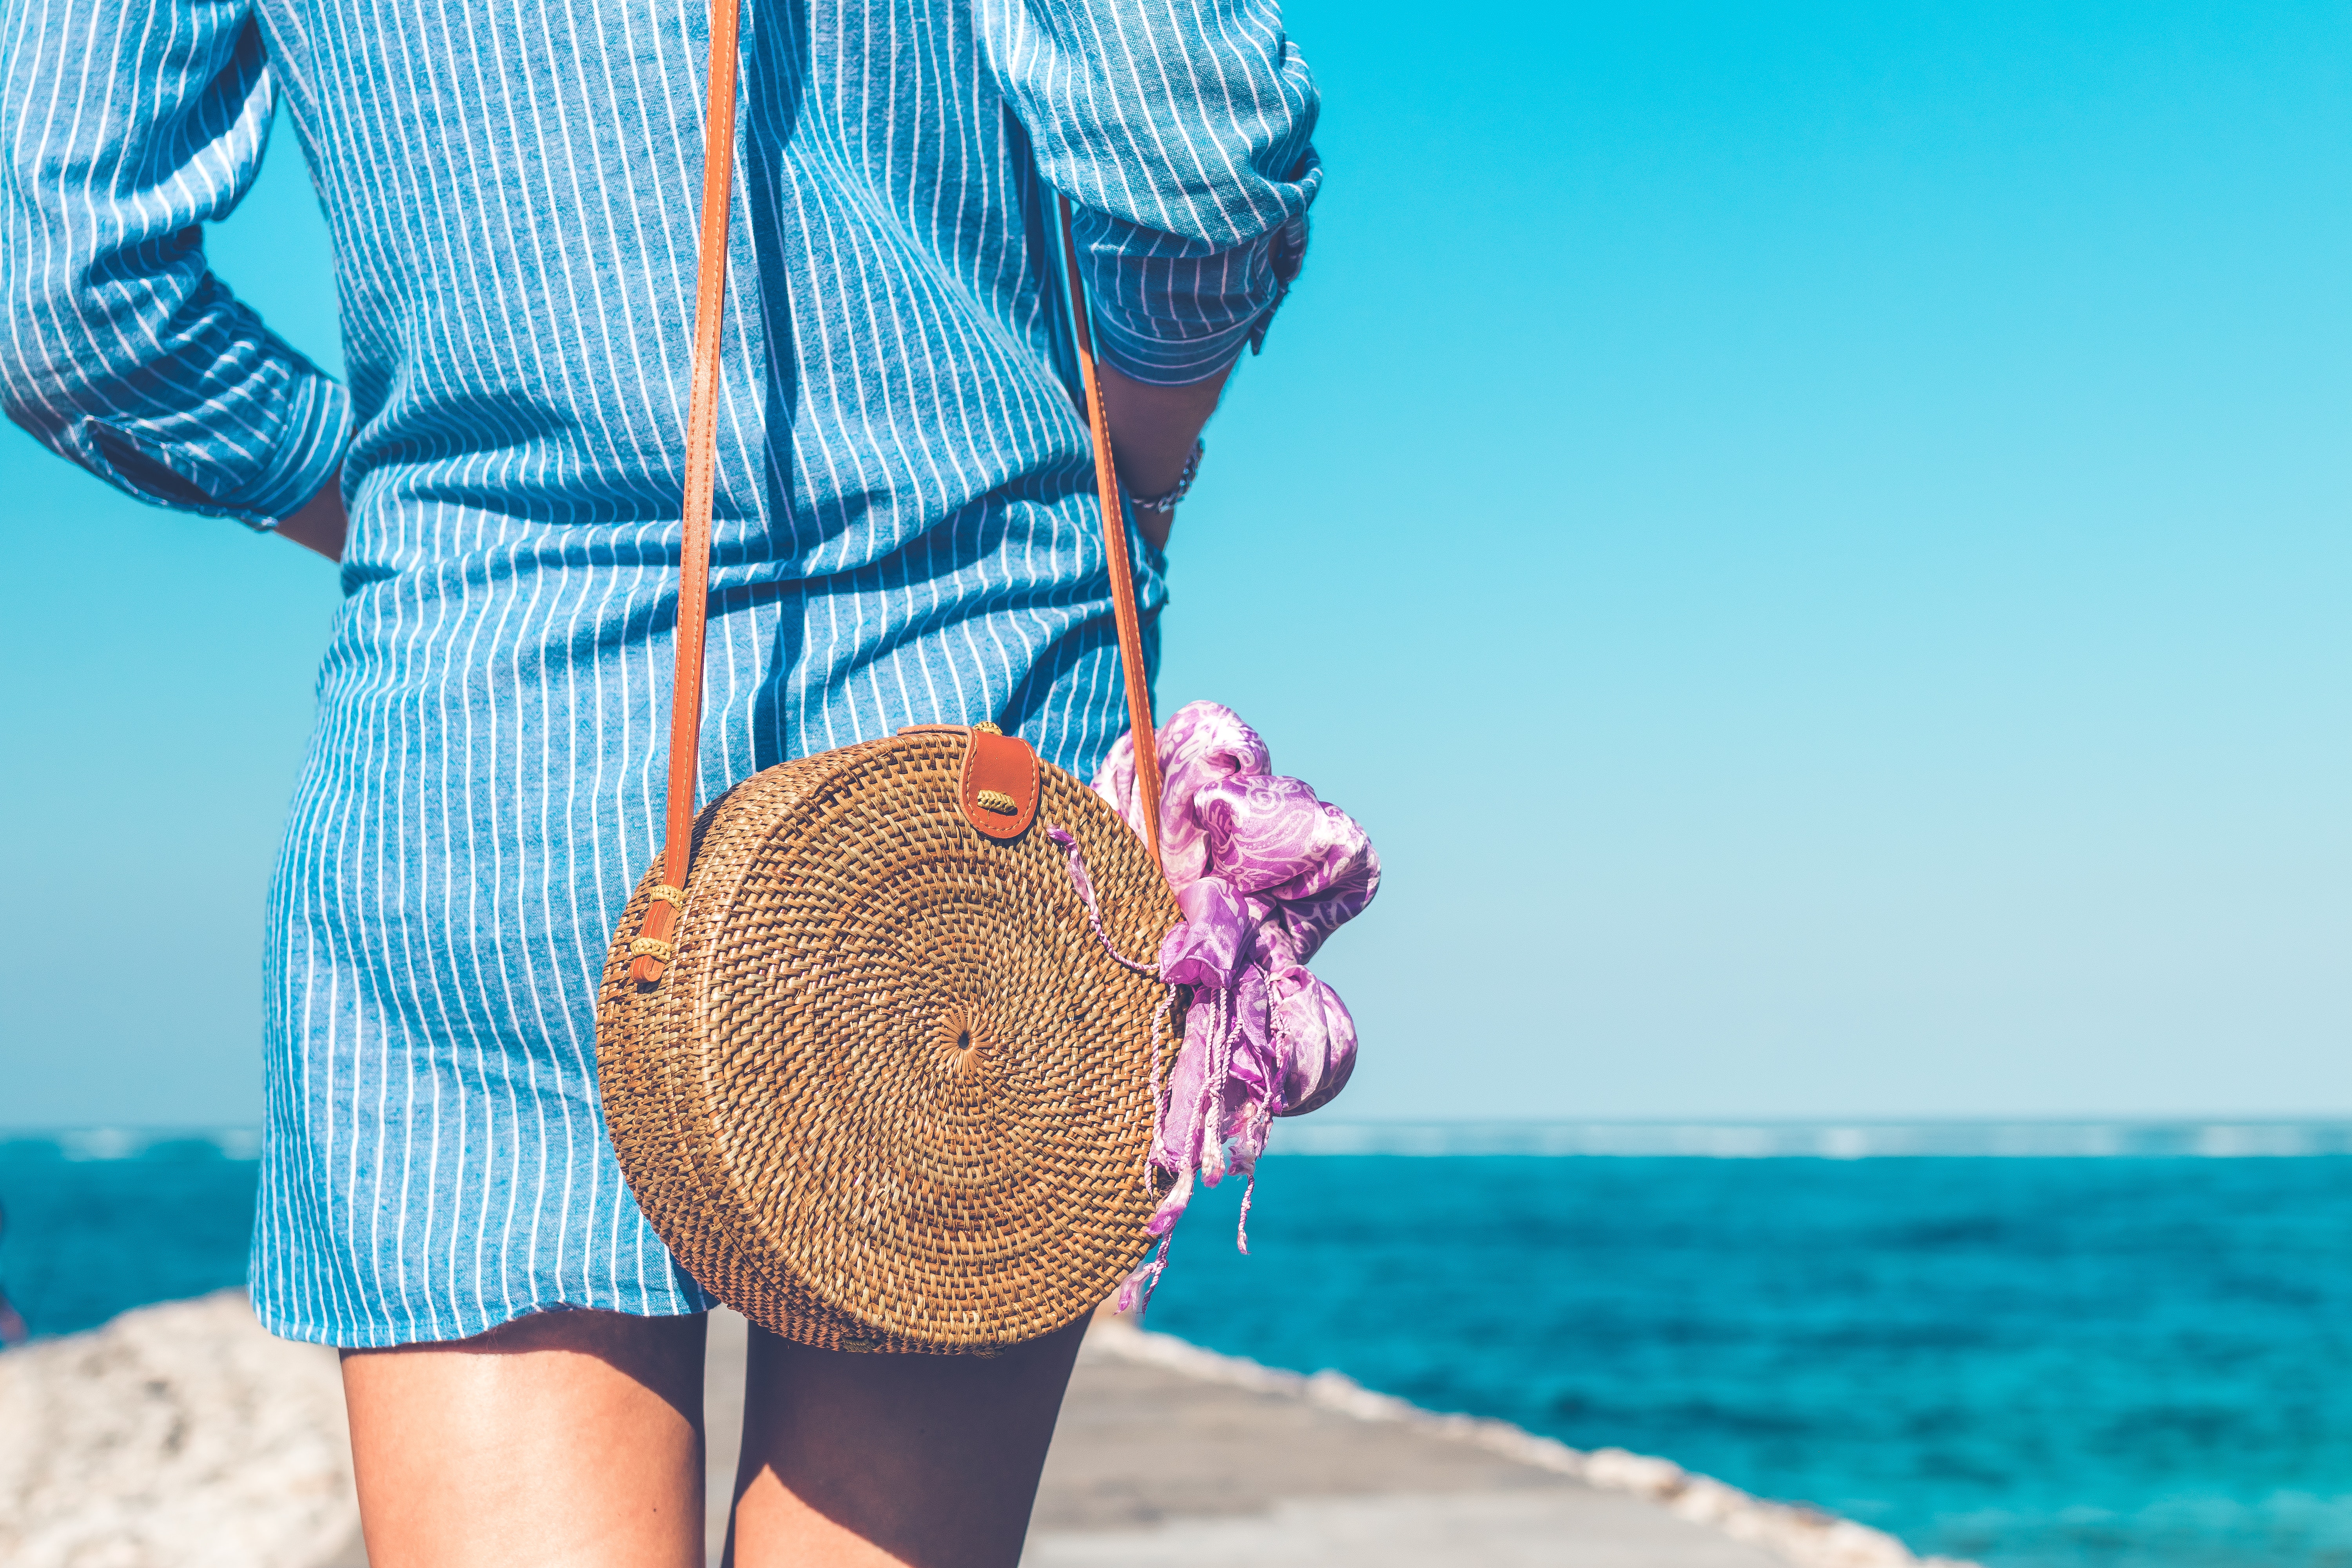
blue, vacation, summer, shorts, fun, sea, beach, jeans, leisure, turquoise, neck, girl